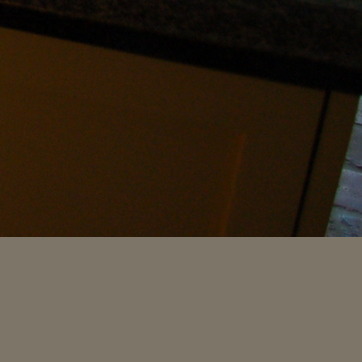
Material: wood